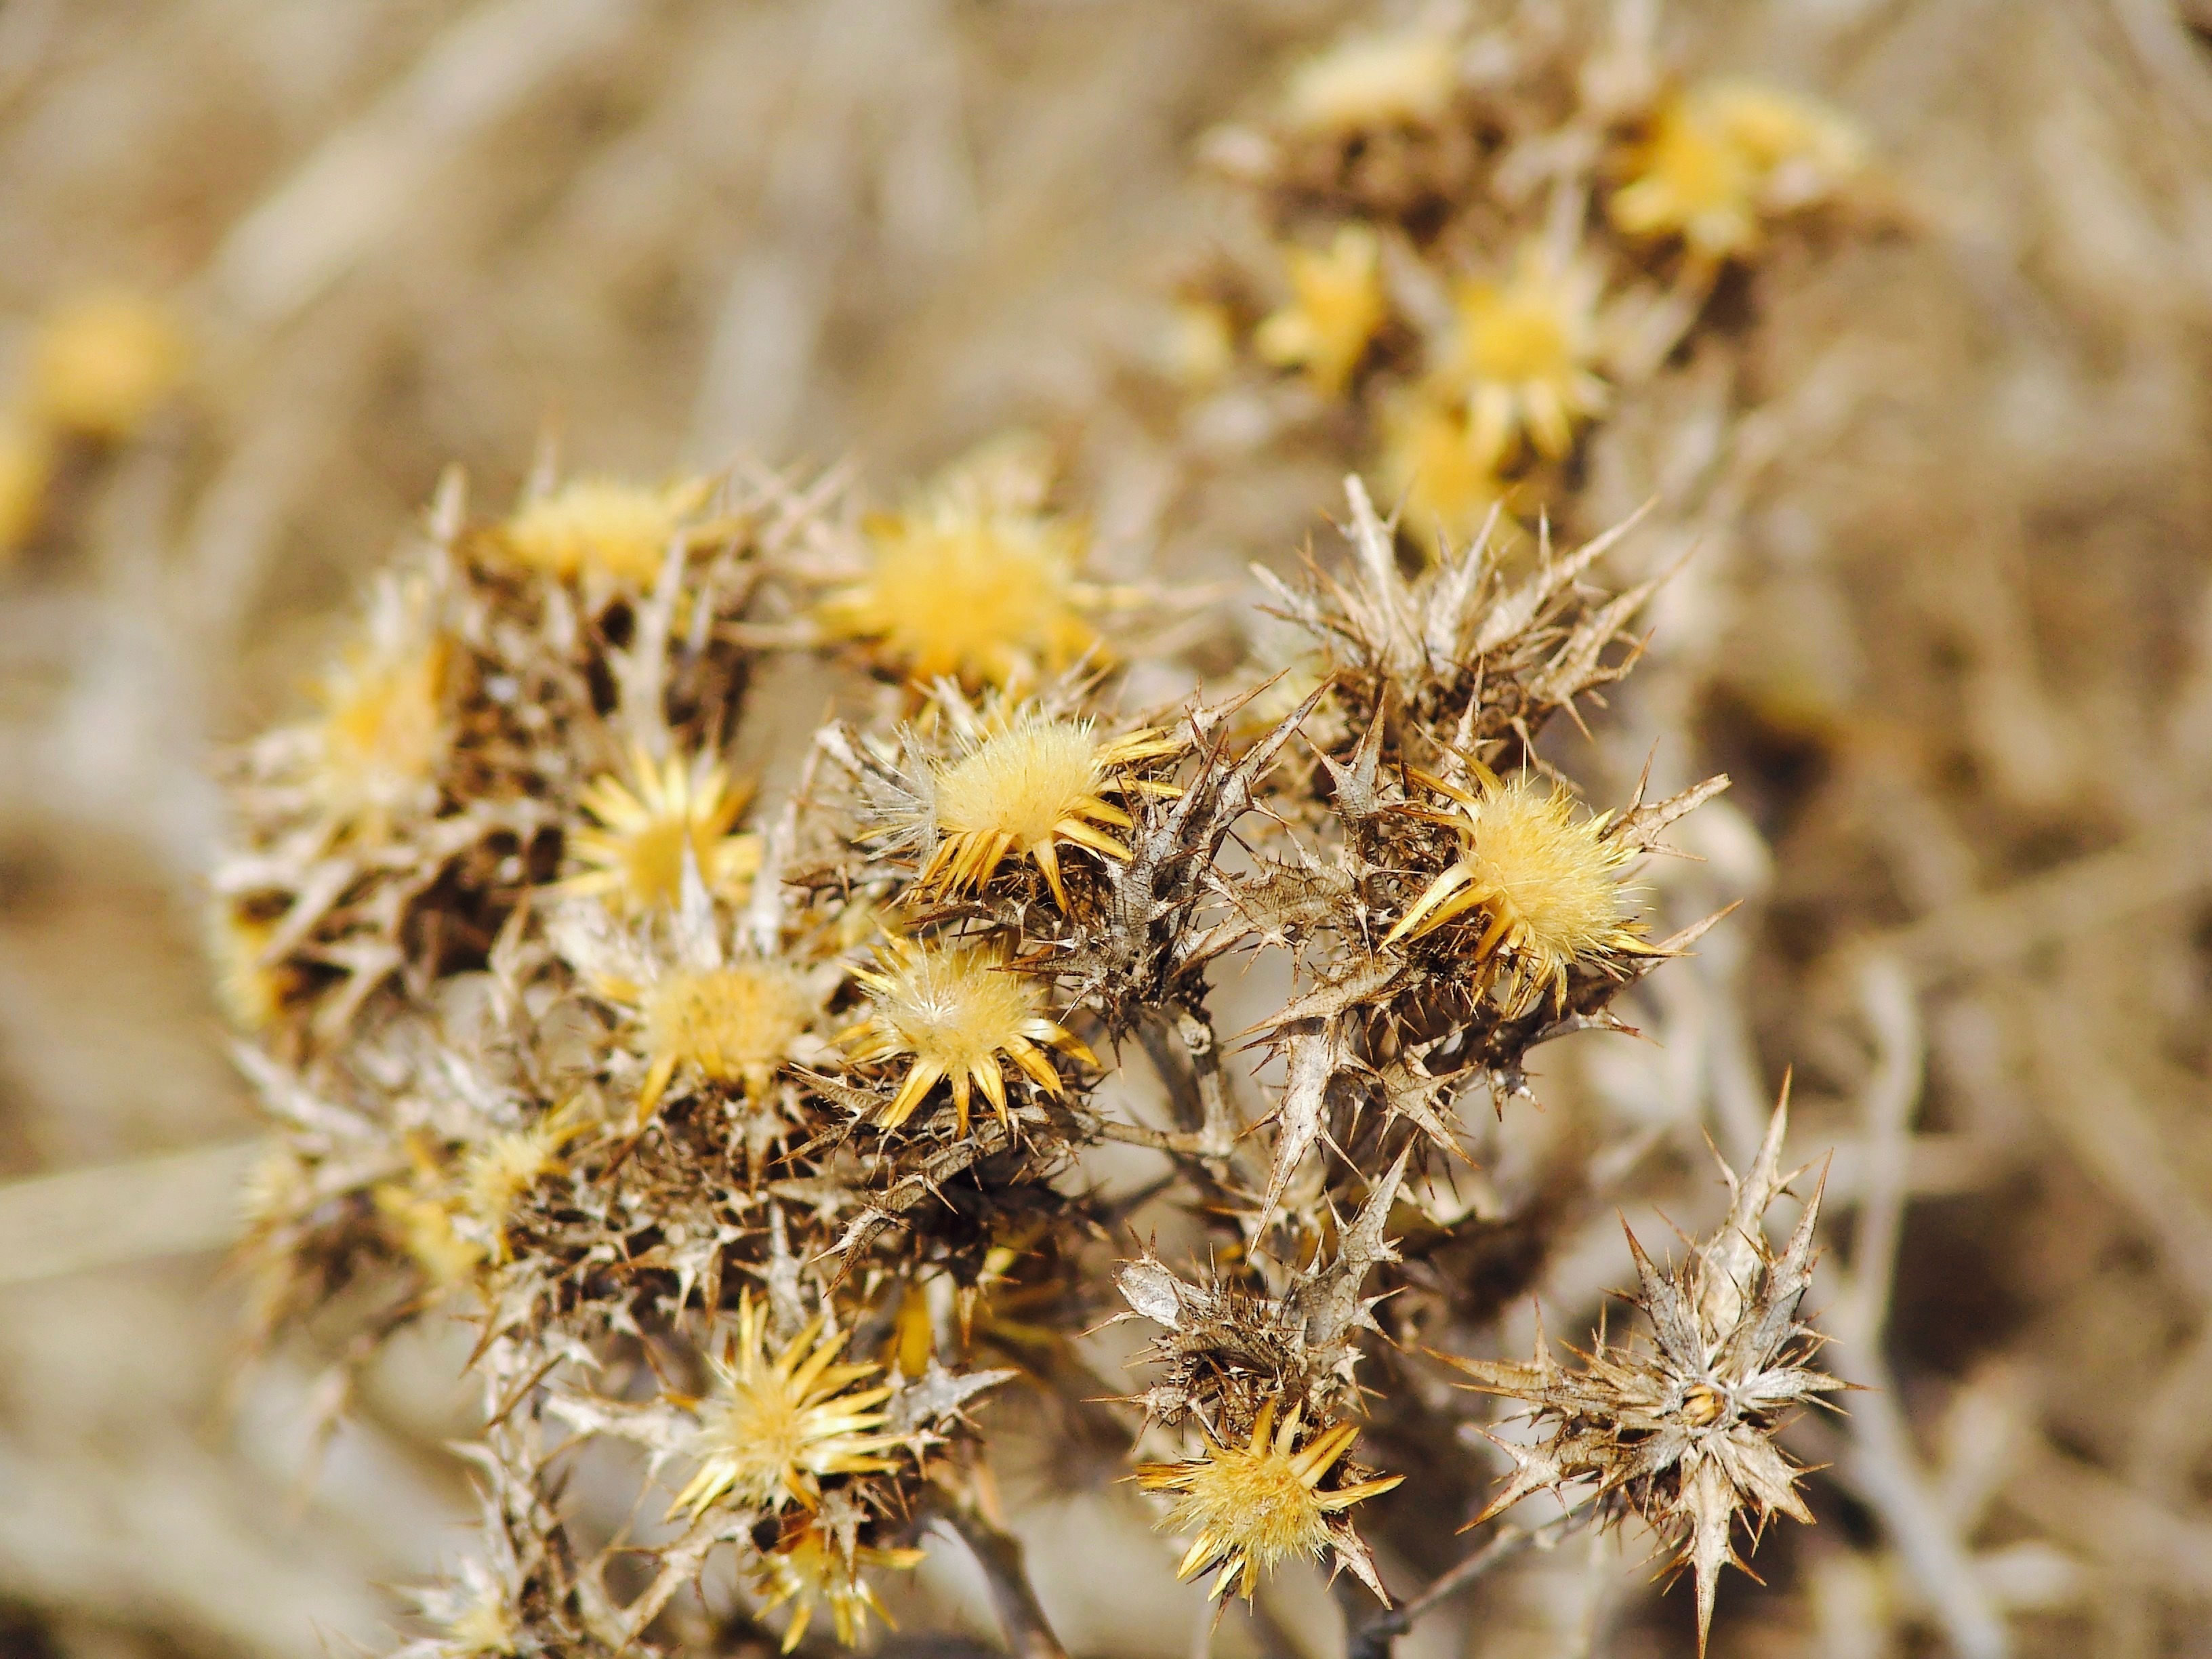
nature, branch, prickly, plant, photography, leaf, desert, flower, dry, pollen, food, produce, autumn, brown, botany, yellow, flora, season, fauna, wildflower, close up, straw, macro photography, diestel, flowering plant, wither, grass family, land plant, thorns spines and prickles